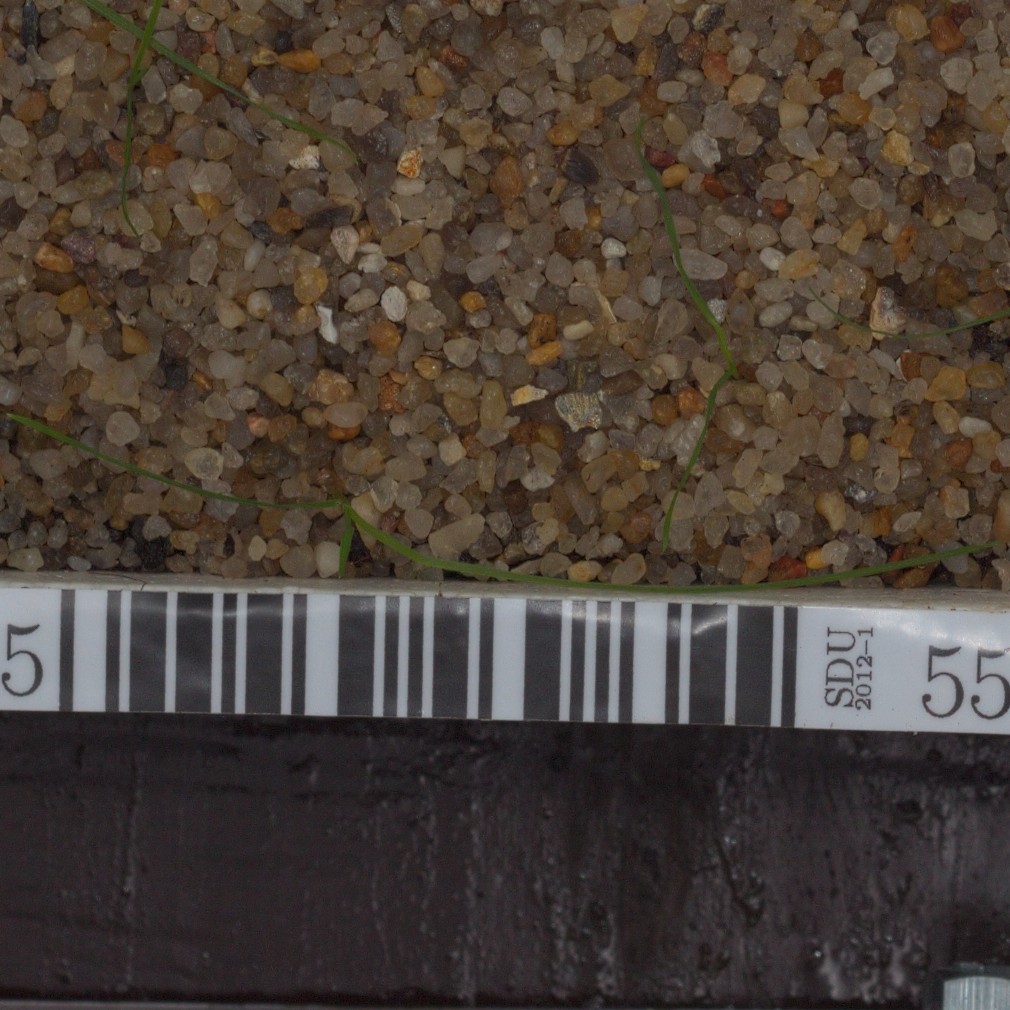
Label: loose_silkybent